Alien abduction

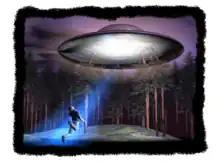
Artistic depiction of alien abduction by tractor beam

Alien abduction (also called abduction phenomenon, alien abduction syndrome, or UFO abduction) refers to the phenomenon of people reporting what they claim to be the real experience of being kidnapped by extraterrestrial beings and subjected to physical and psychological experimentation. People claiming to have been abducted are usually called "abductees" or "experiencers". Most scientists and mental health professionals explain these experiences by factors such as suggestibility (e.g. false memory syndrome), sleep paralysis, deception, and psychopathology. Skeptic Robert Sheaffer sees similarity between some of the aliens described by abductees and those depicted in science fiction films, in particular "Invaders From Mars" (1953).